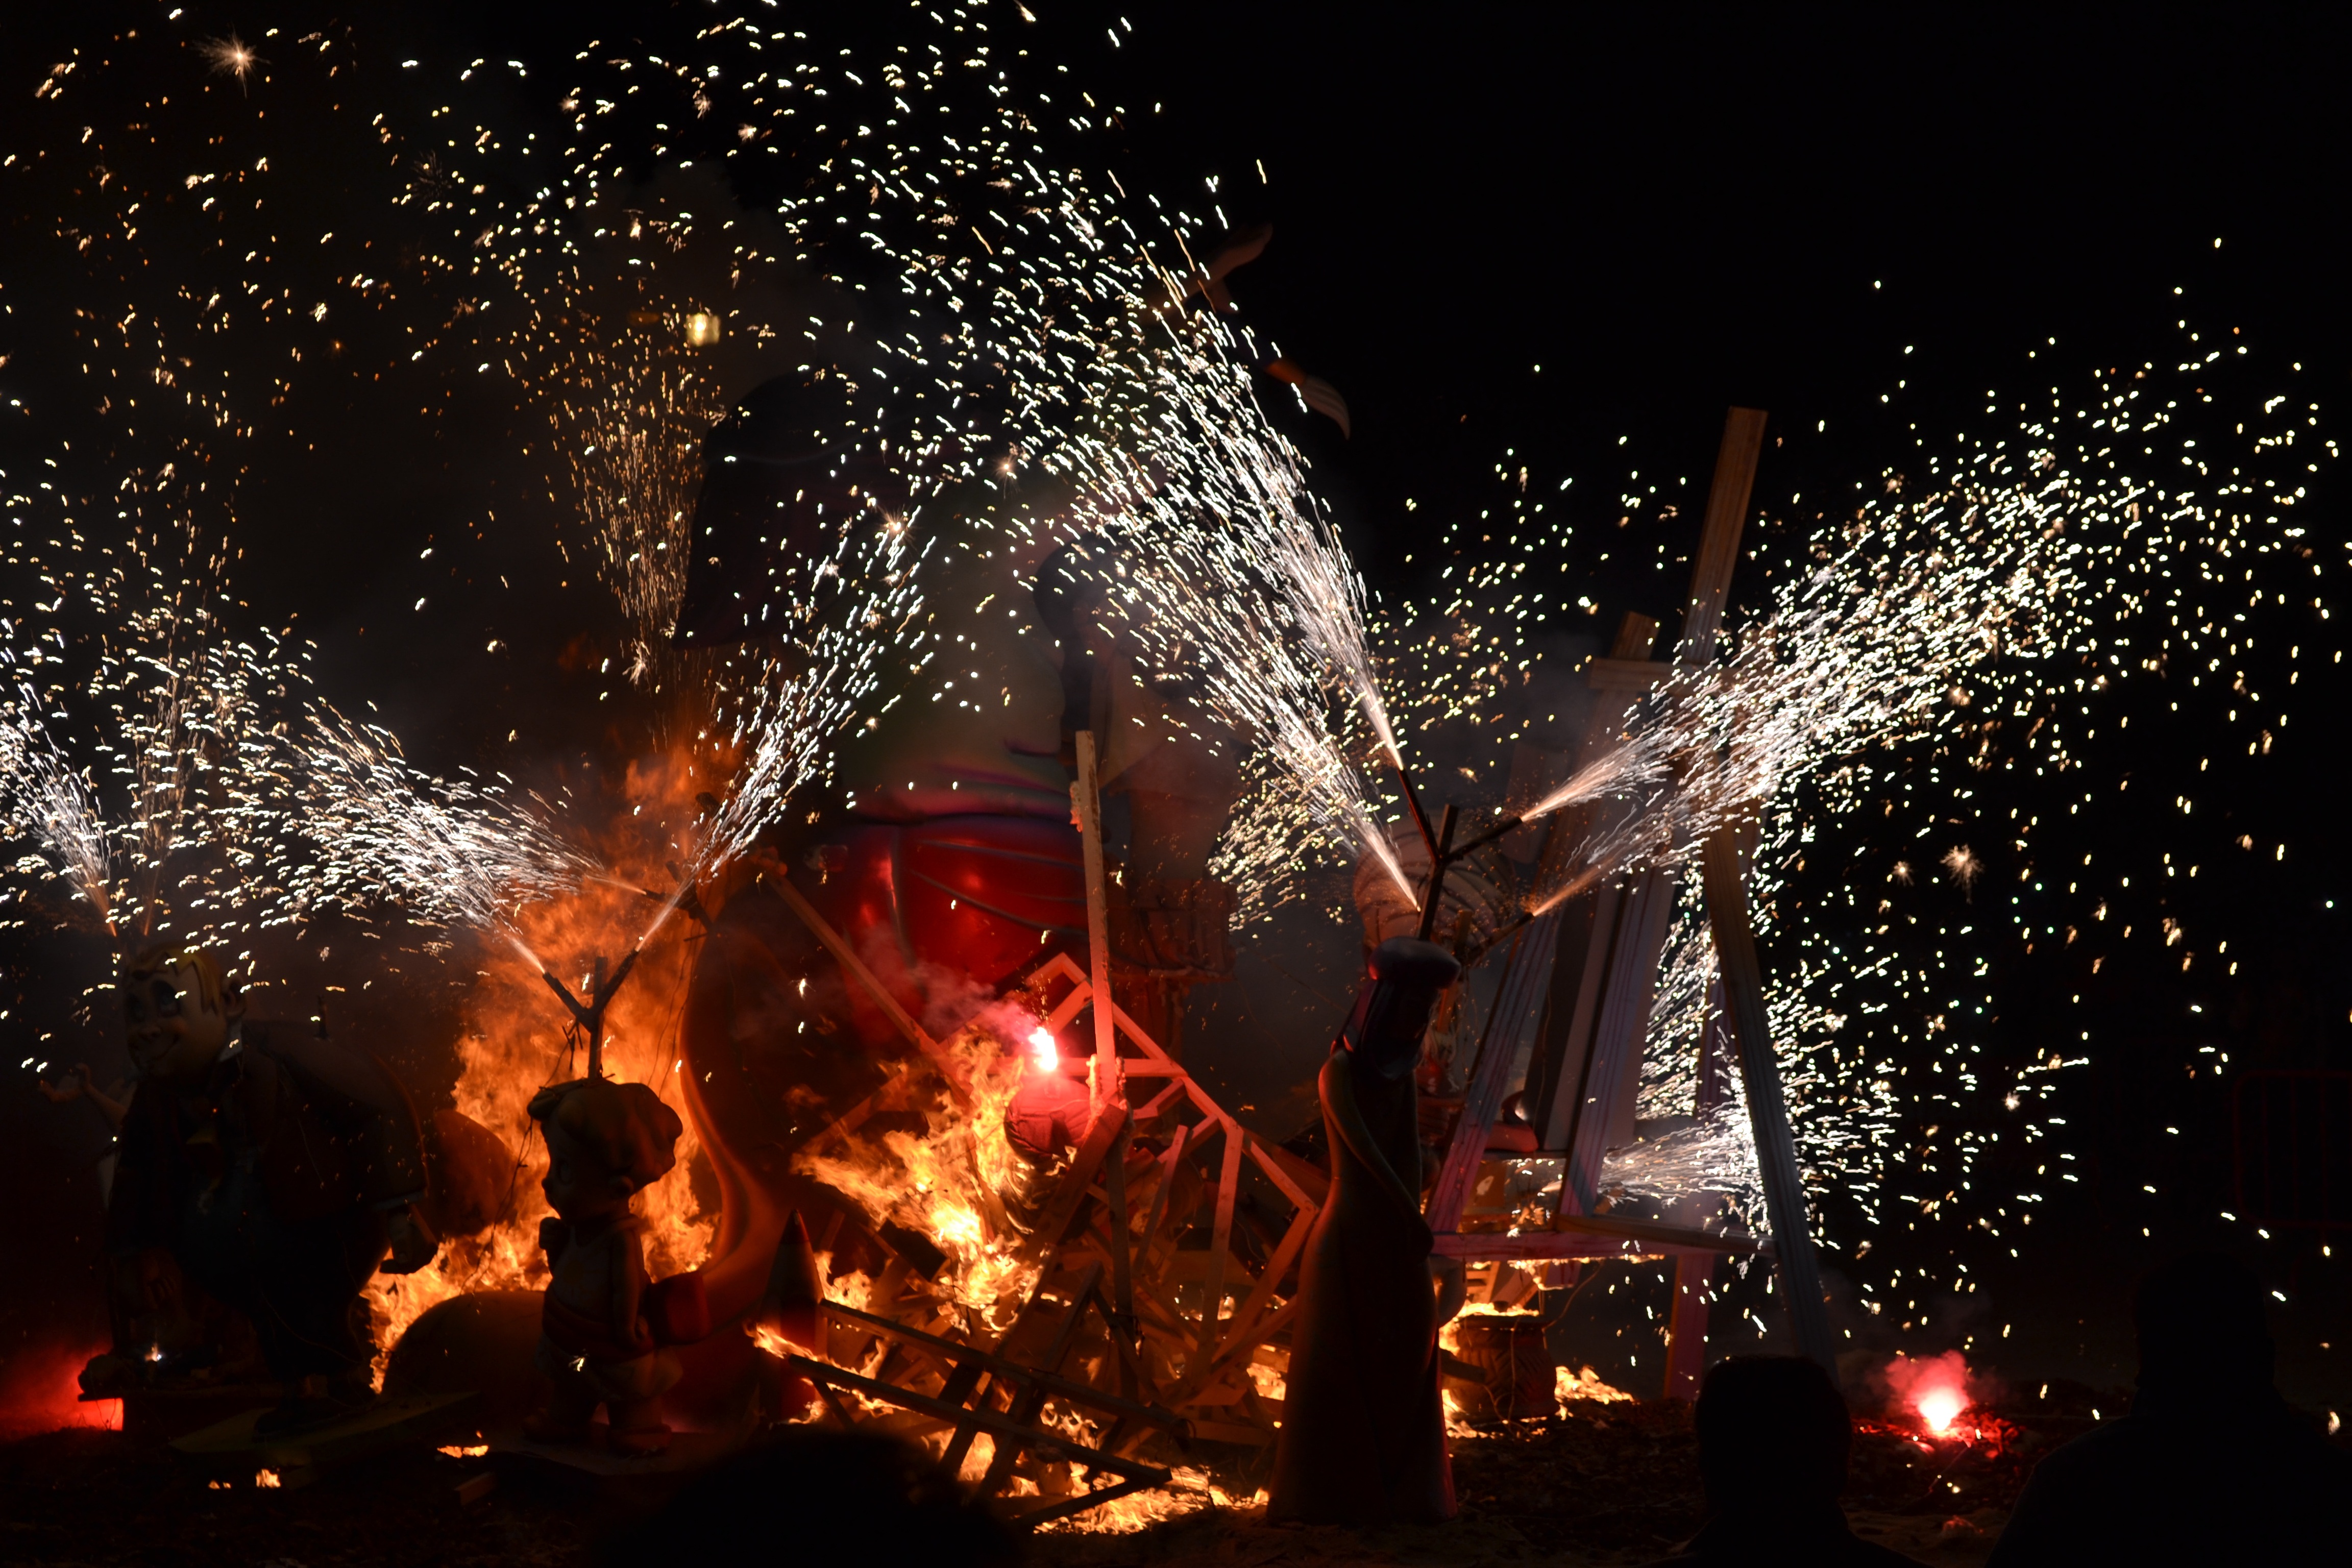
night, flame, fire, pyrotechnics, bonfire, fireworks, event, failures, outdoor recreation